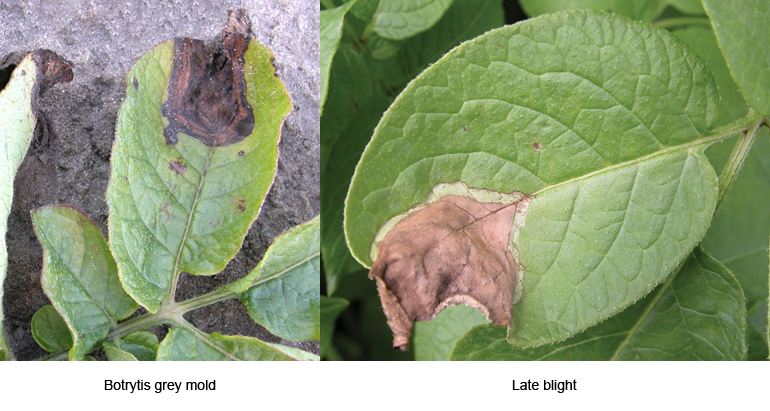
Labels: Potato leaf late blight